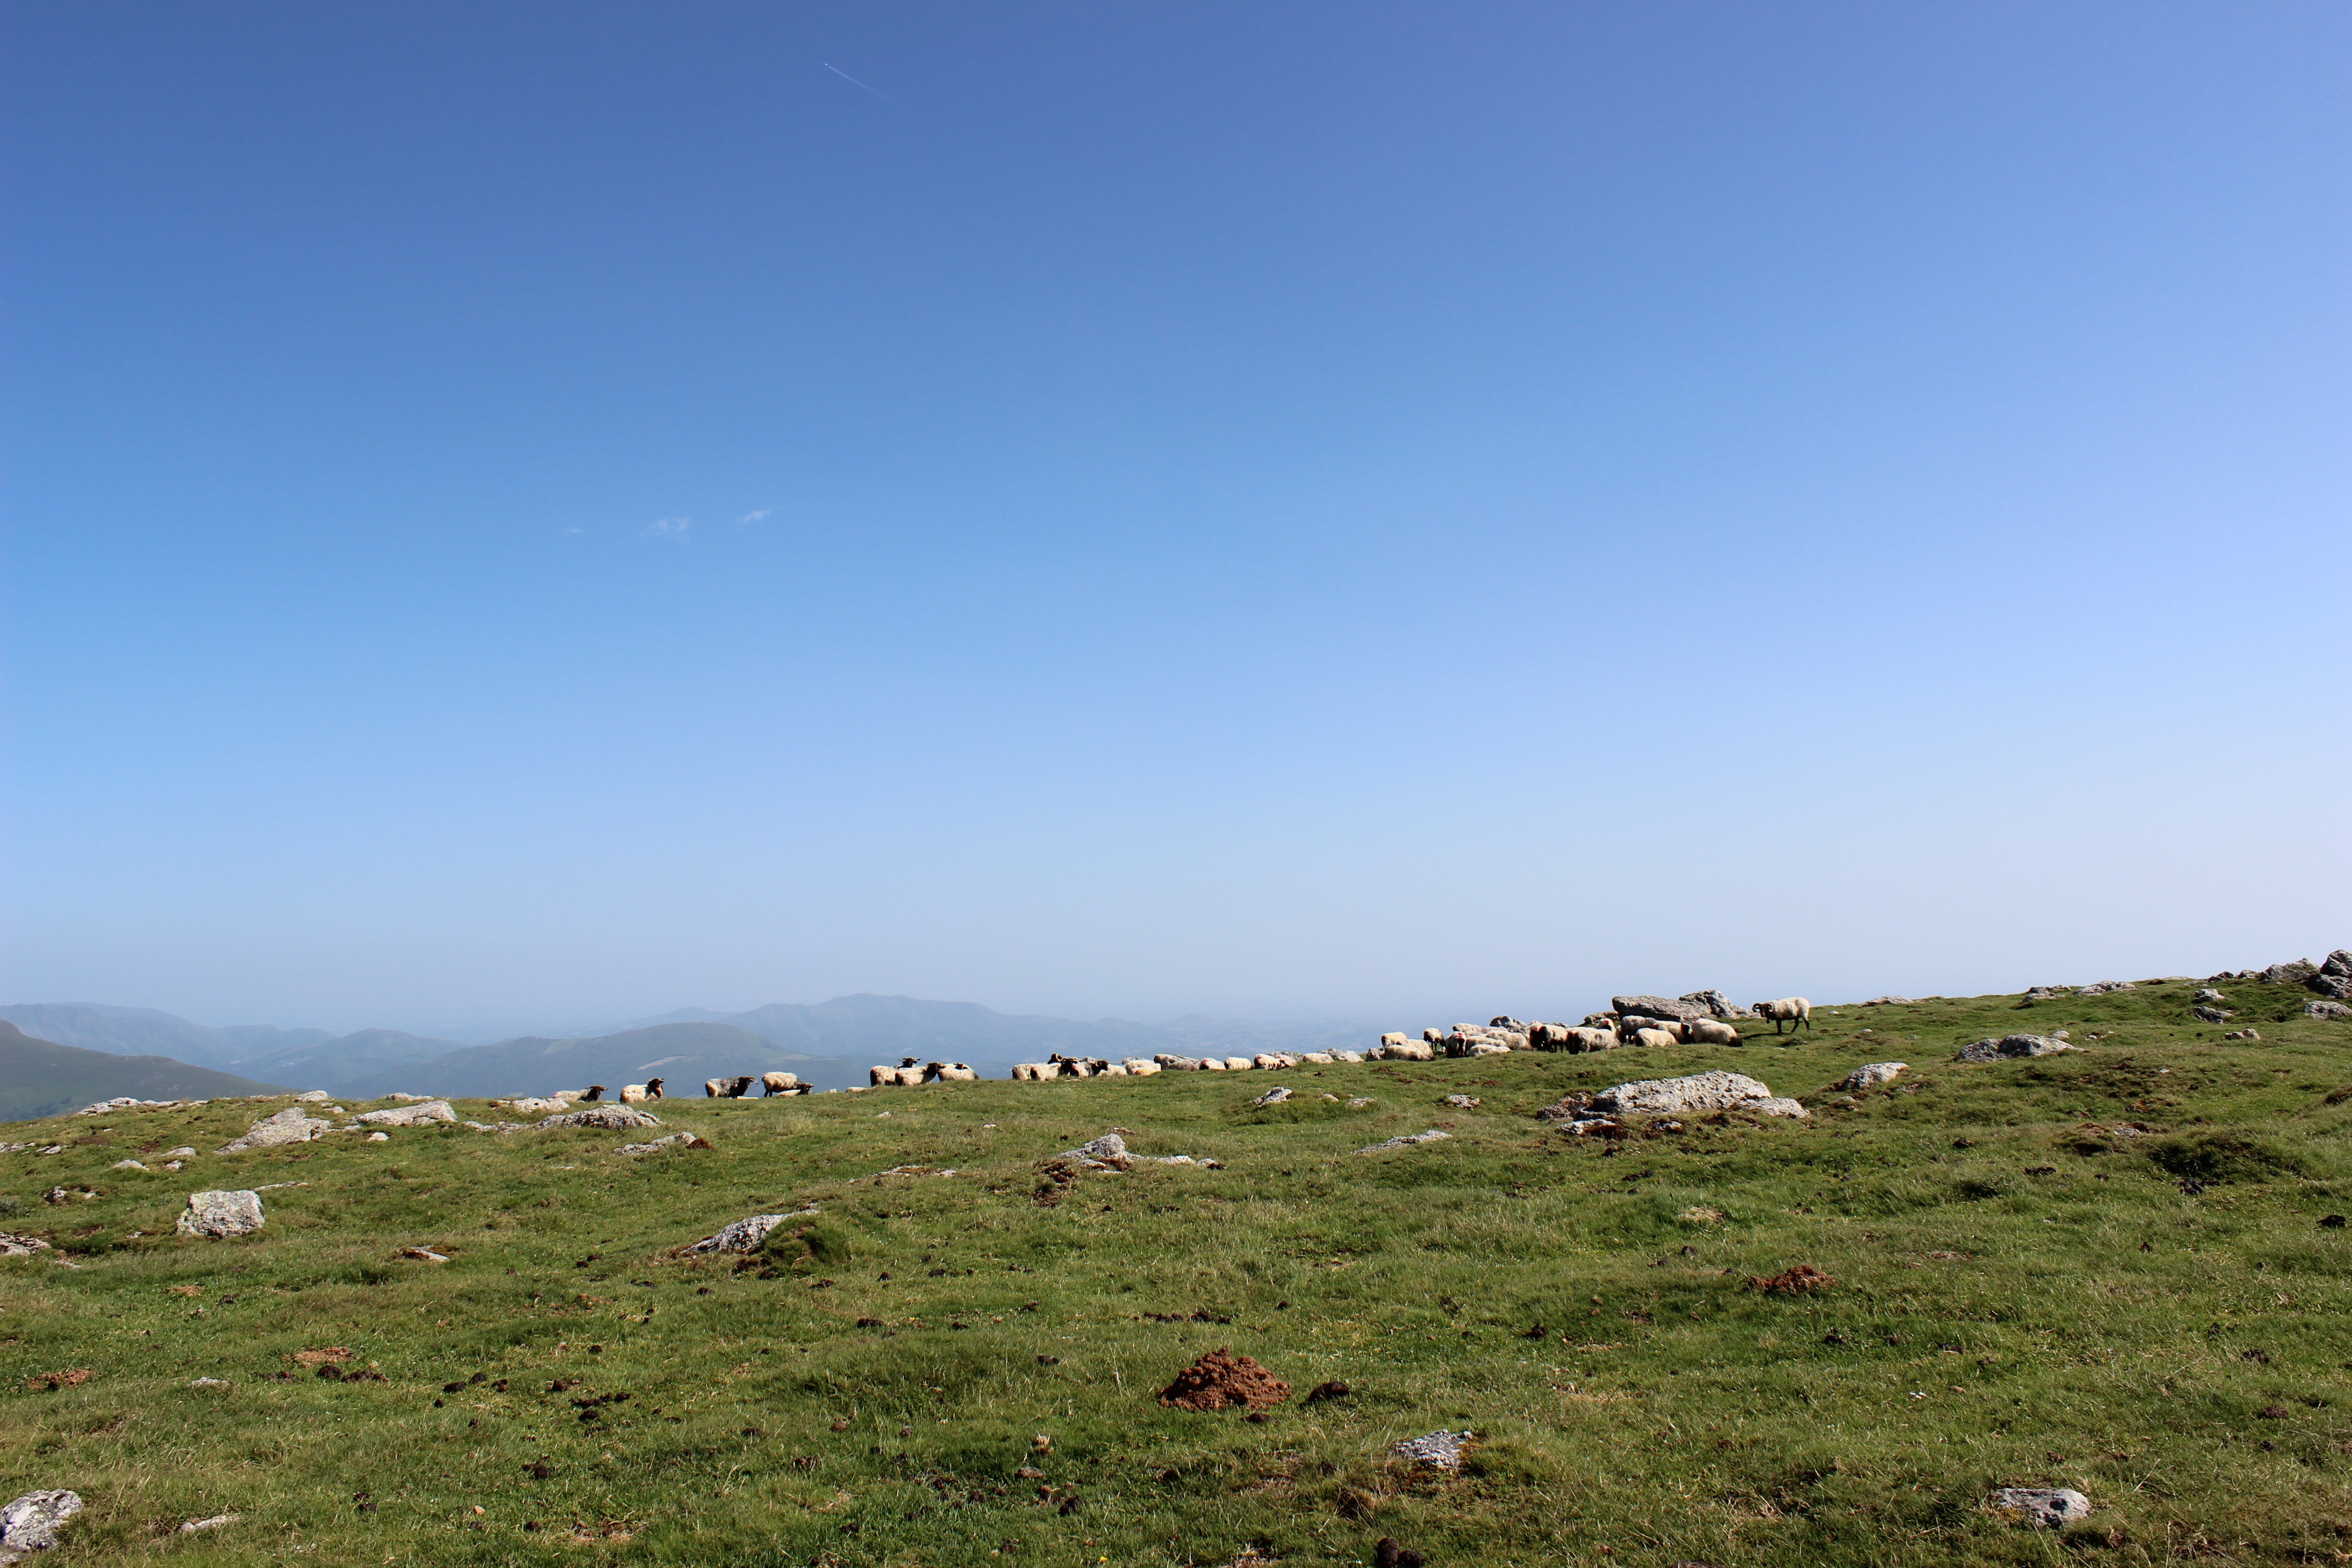
landscape, sea, coast, horizon, wilderness, mountain, sky, meadow, prairie, hill, adventure, pasture, alpine, terrain, savanna, ridge, plain, mountains, grassland, animals, plateau, habitat, ecosystem, steppe, rural area, natural environment, geographical feature, mountainous landforms, ecoregion